G. Lauder Greenway

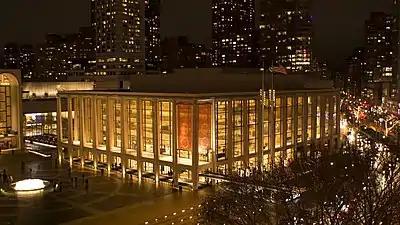
Home of the Philharmonic

Greenway was a director of the New York Philharmonic from 1948 to 1970.